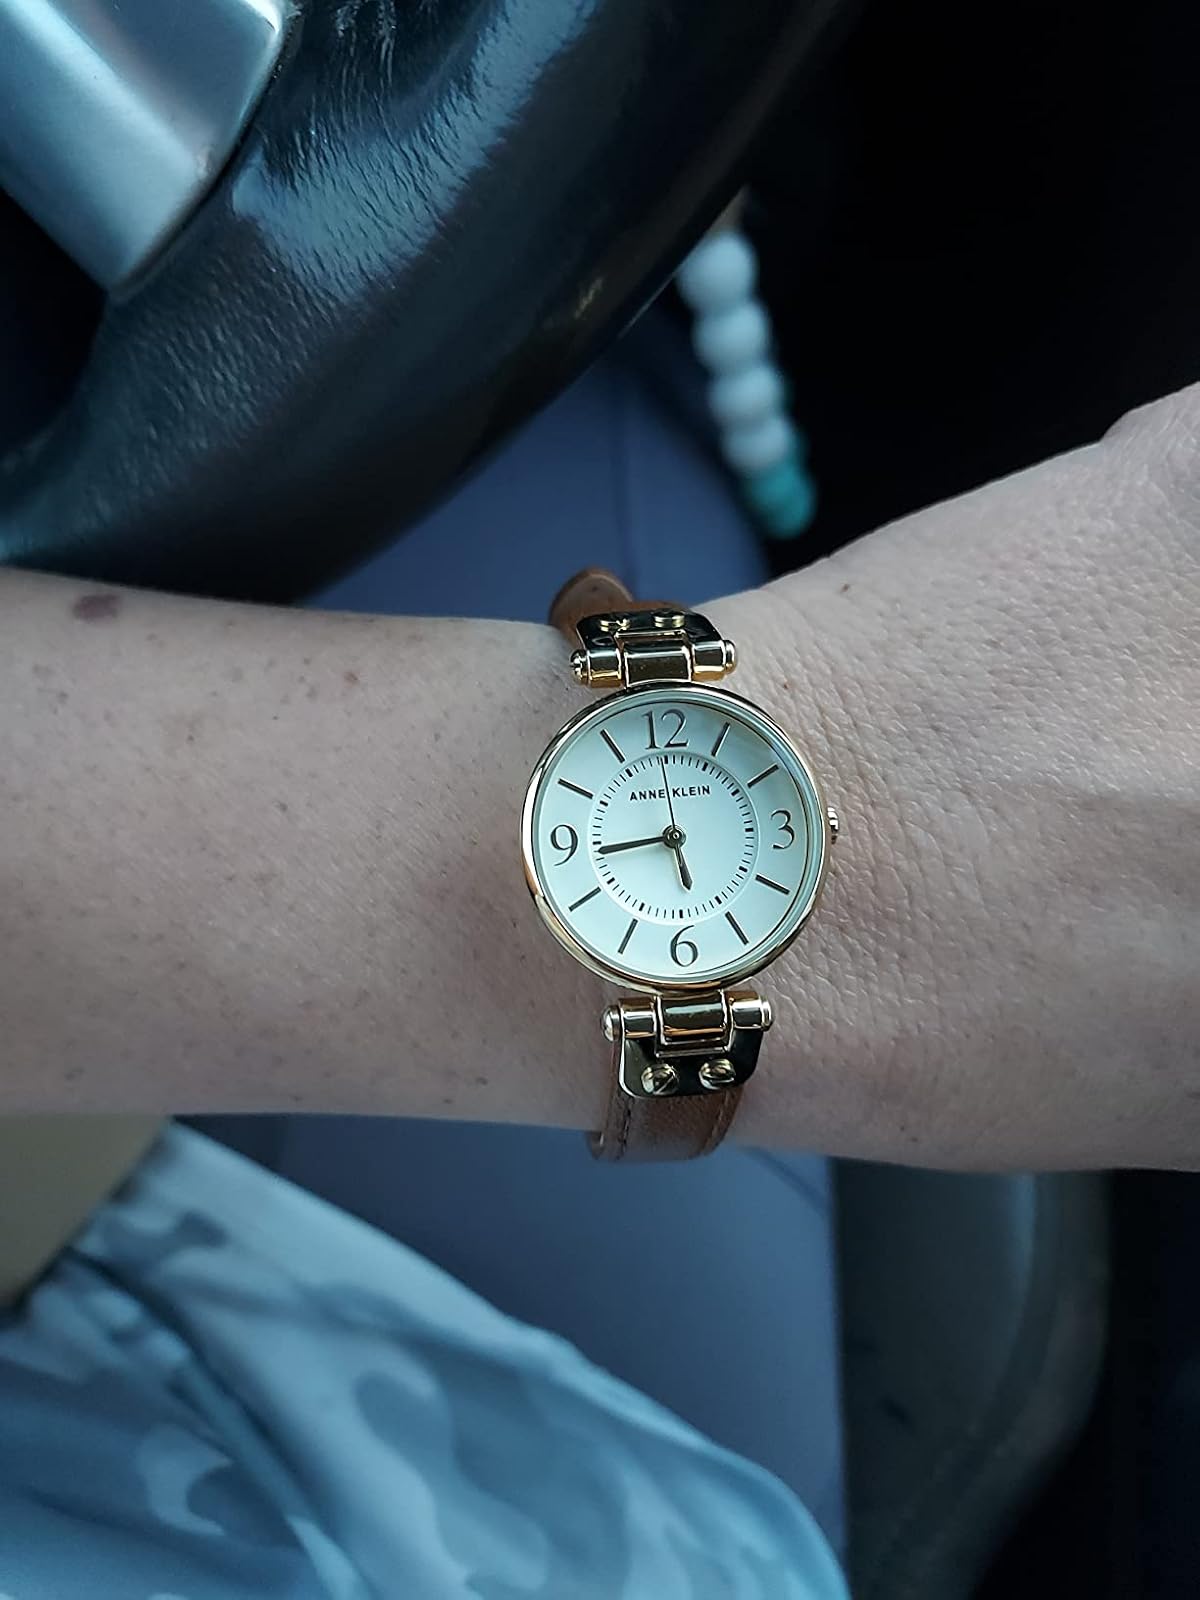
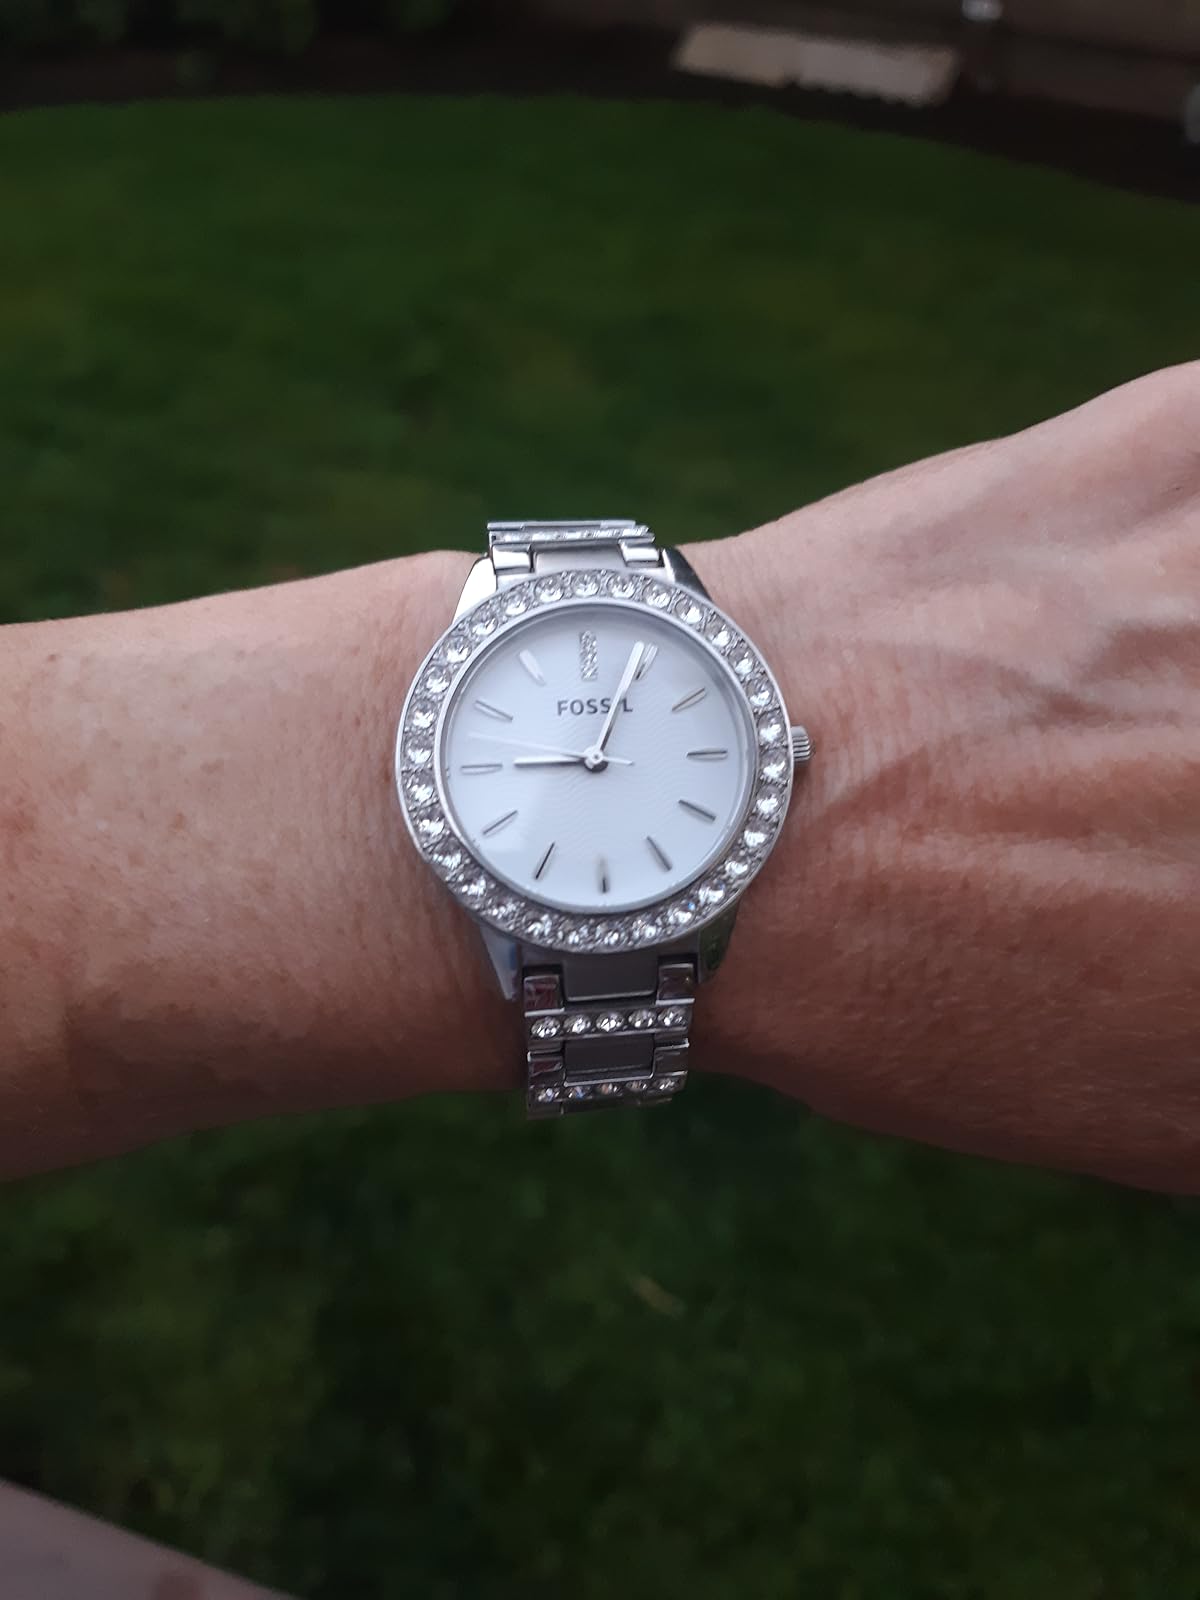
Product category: accessories_watch
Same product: no